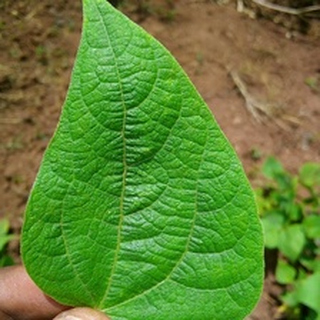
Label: healthy_bean